Ilaaka

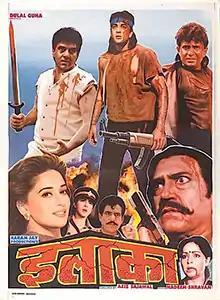
Poster

Ilaaka is a 1989 Indian Hindi-language action drama film directed by Aziz Sejawal. It features an ensemble cast of Mithun Chakraborty, Sanjay Dutt, Amrita Singh, Madhuri Dixit, Raakhee Gulzar, Om Puri, Amrish Puri along with Dharmendra making a special appearance.